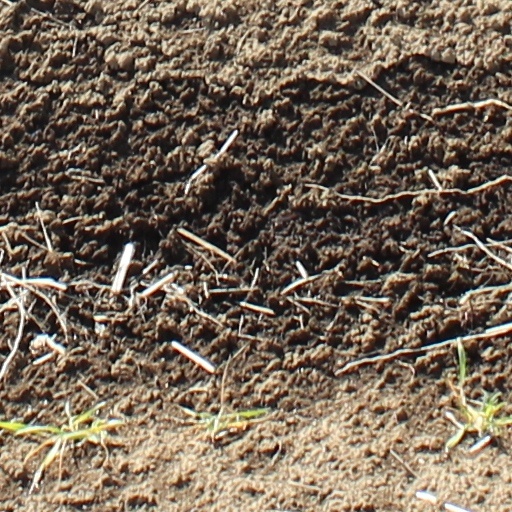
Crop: wheat